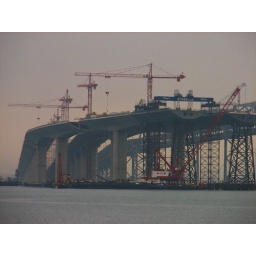
the new oakland span of the bay bridge under construction, as viewed from treasure island, california